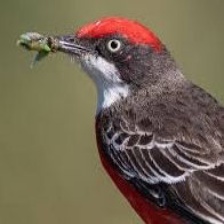
Species: CRIMSON CHAT
Scientific name: EPTHIANURA TRICOLOR